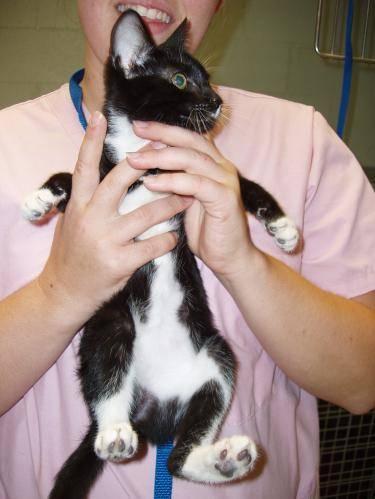
cat